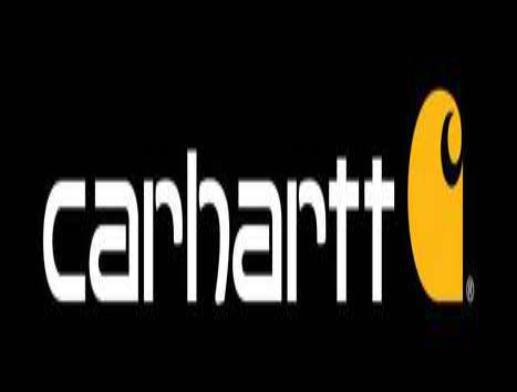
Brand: Carhartt
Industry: Clothes